Technical analysis

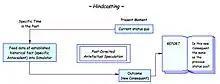
Temporal representation of hindcasting

Systematic trading is most often employed after testing an investment strategy on historic data. This is known as backtesting (or hindcasting). Backtesting is most often performed for technical indicators combined with volatility but can be applied to most investment strategies (e.g. fundamental analysis). While traditional backtesting was done by hand, this was usually only performed on human-selected stocks, and was thus prone to prior knowledge in stock selection. With the advent of computers, backtesting can be performed on entire exchanges over decades of historic data in very short amounts of time.